Olympic sports

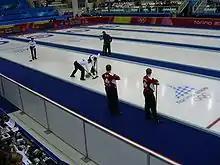
Curling was promoted to an official Olympic sport at the 1998 Winter Olympics in Nagano.

The list of Olympic sports has changed considerably during the course of Olympic history, and has gradually increased over time.